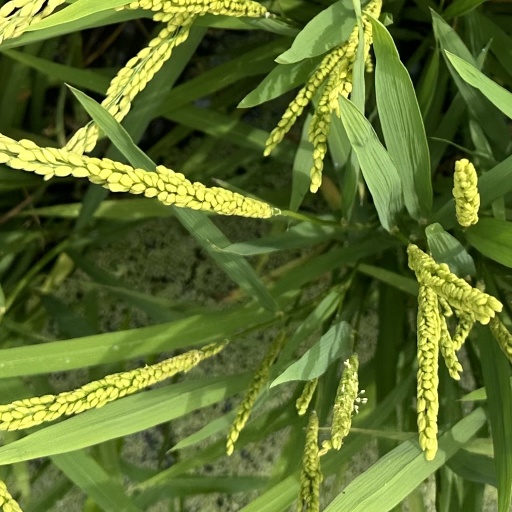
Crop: rice